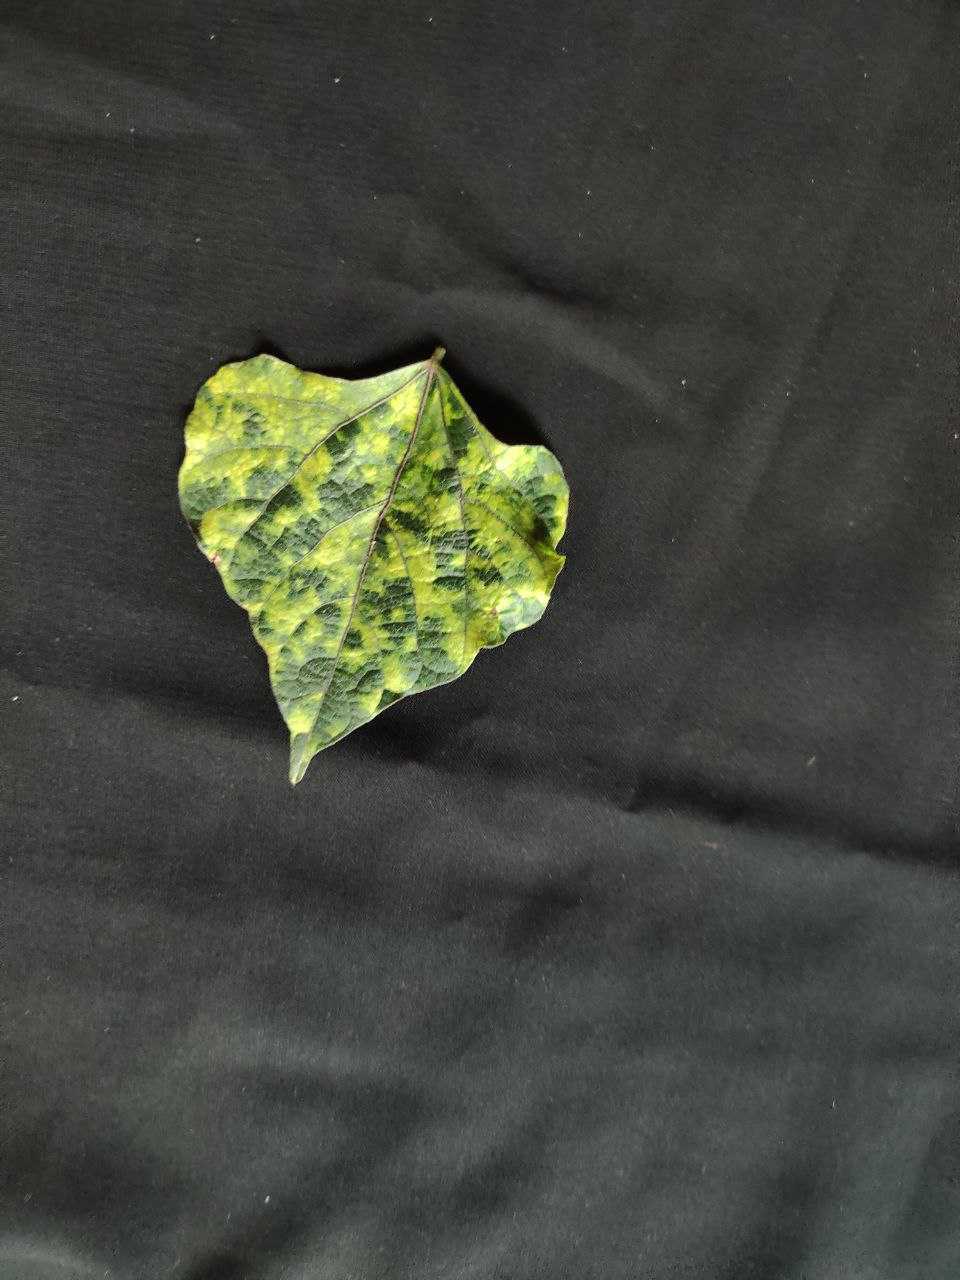
Crop: bean
Leaf condition: Mosaic Virus